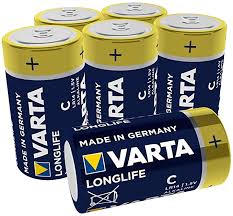
Waste category: battery